Križe, Tržič

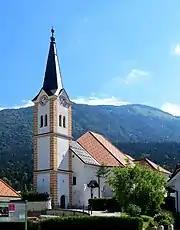
Holy Cross Church

The parish church in the village is dedicated to the Feast of the Holy Cross.